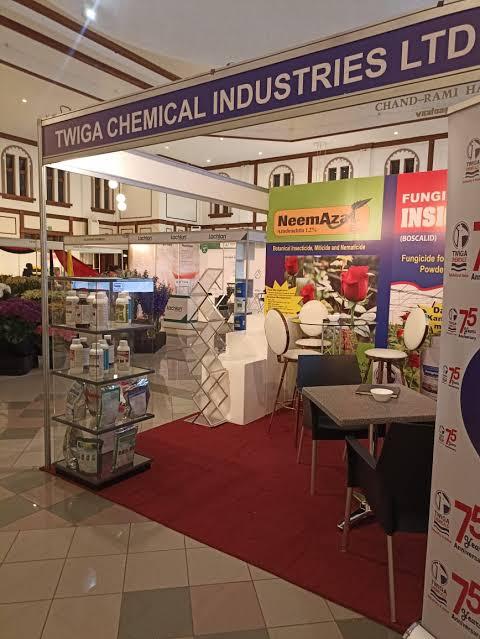
Duka la pembejeo na dawa za mifugo liiltwalo "Twiga Chemical" likiwa wazi tayari kwa ajili ya kuhudumia wateja. Duka hili lina hudumia wakulima na wafugaji kwa kuwapatia bidhaa muhimu kwa ajili ya afya ya mifugo na uzalishaji bora wa mazao.